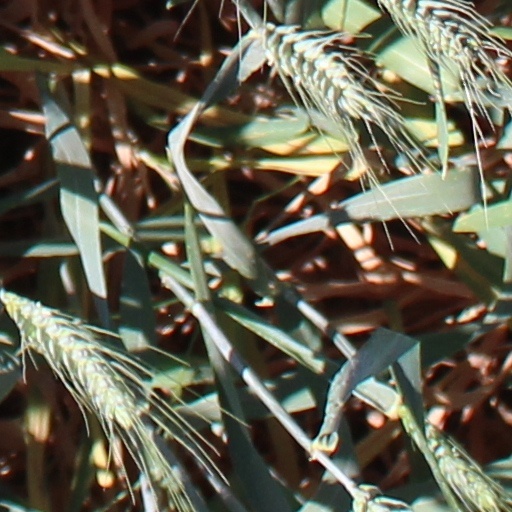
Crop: wheat